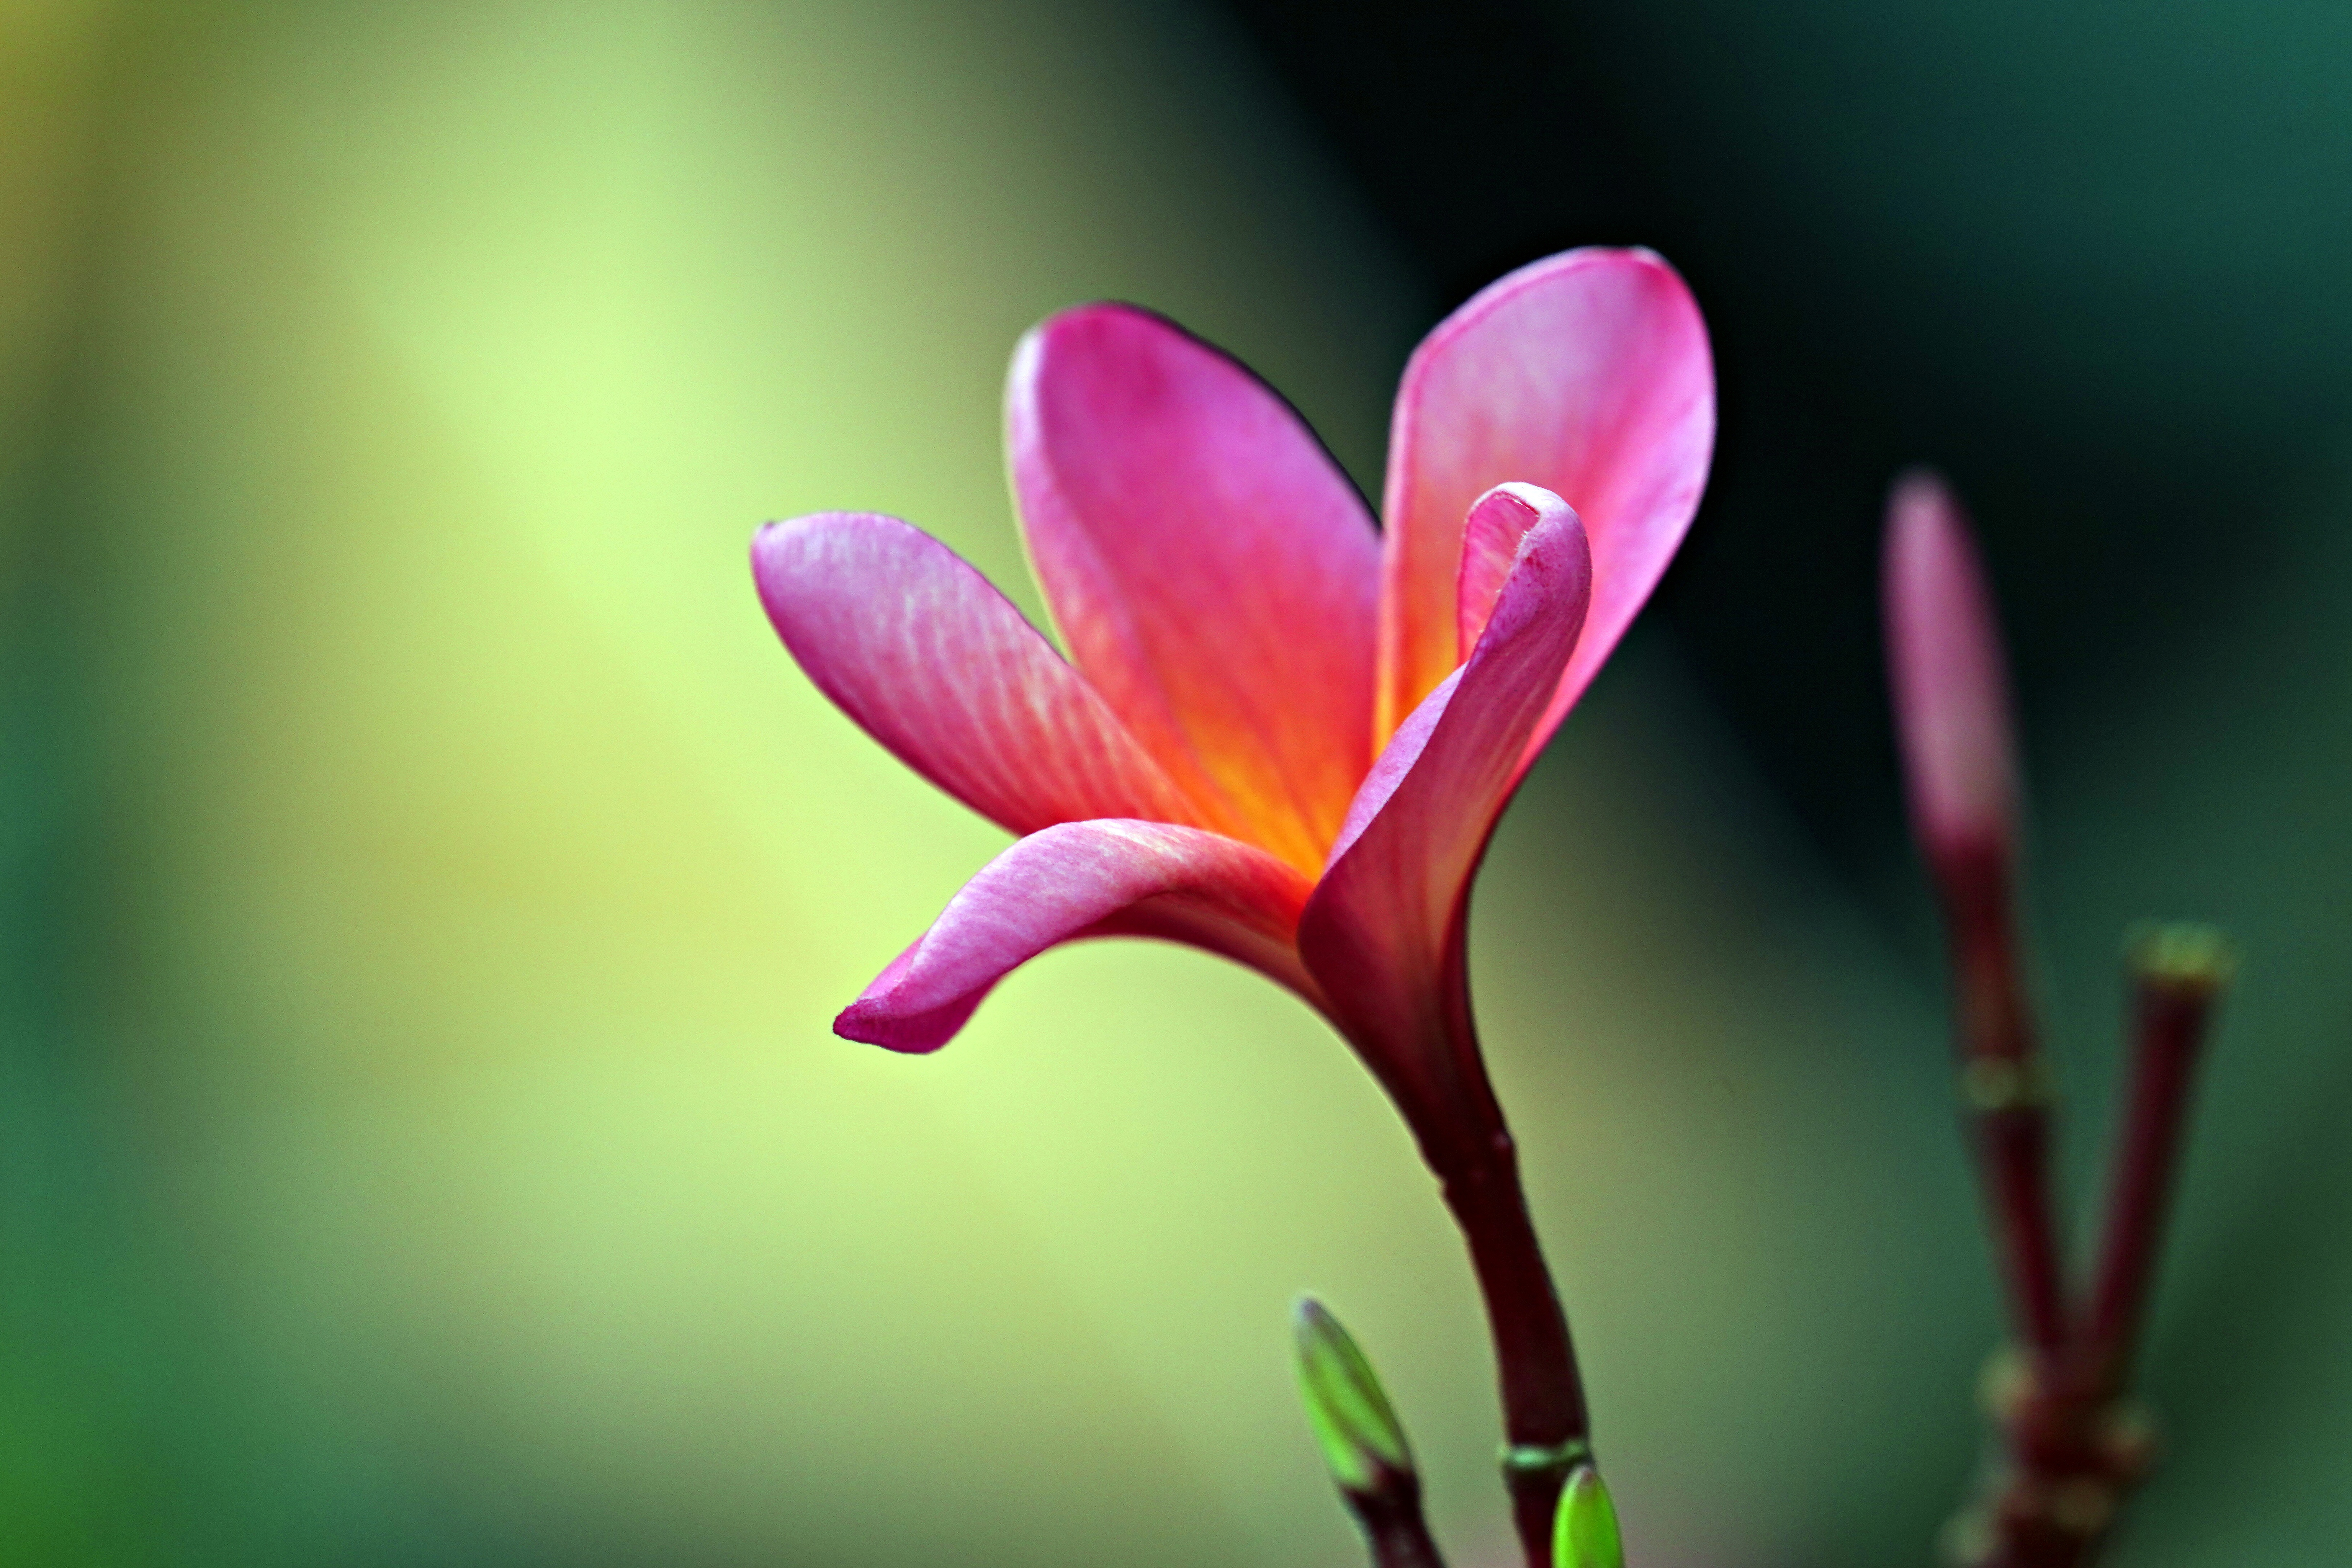
natural, flower, plant, petal, terrestrial plant, herbaceous plant, Pedicel, magenta, macro photography, blossom, flowering plant, water lily, annual plant, bud, peach, still life photography, grass, plant stem, art, perennial plant, lily family, proteales, wildflower, darkness, wood sorrel family